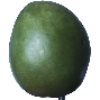
Label: Mango 1